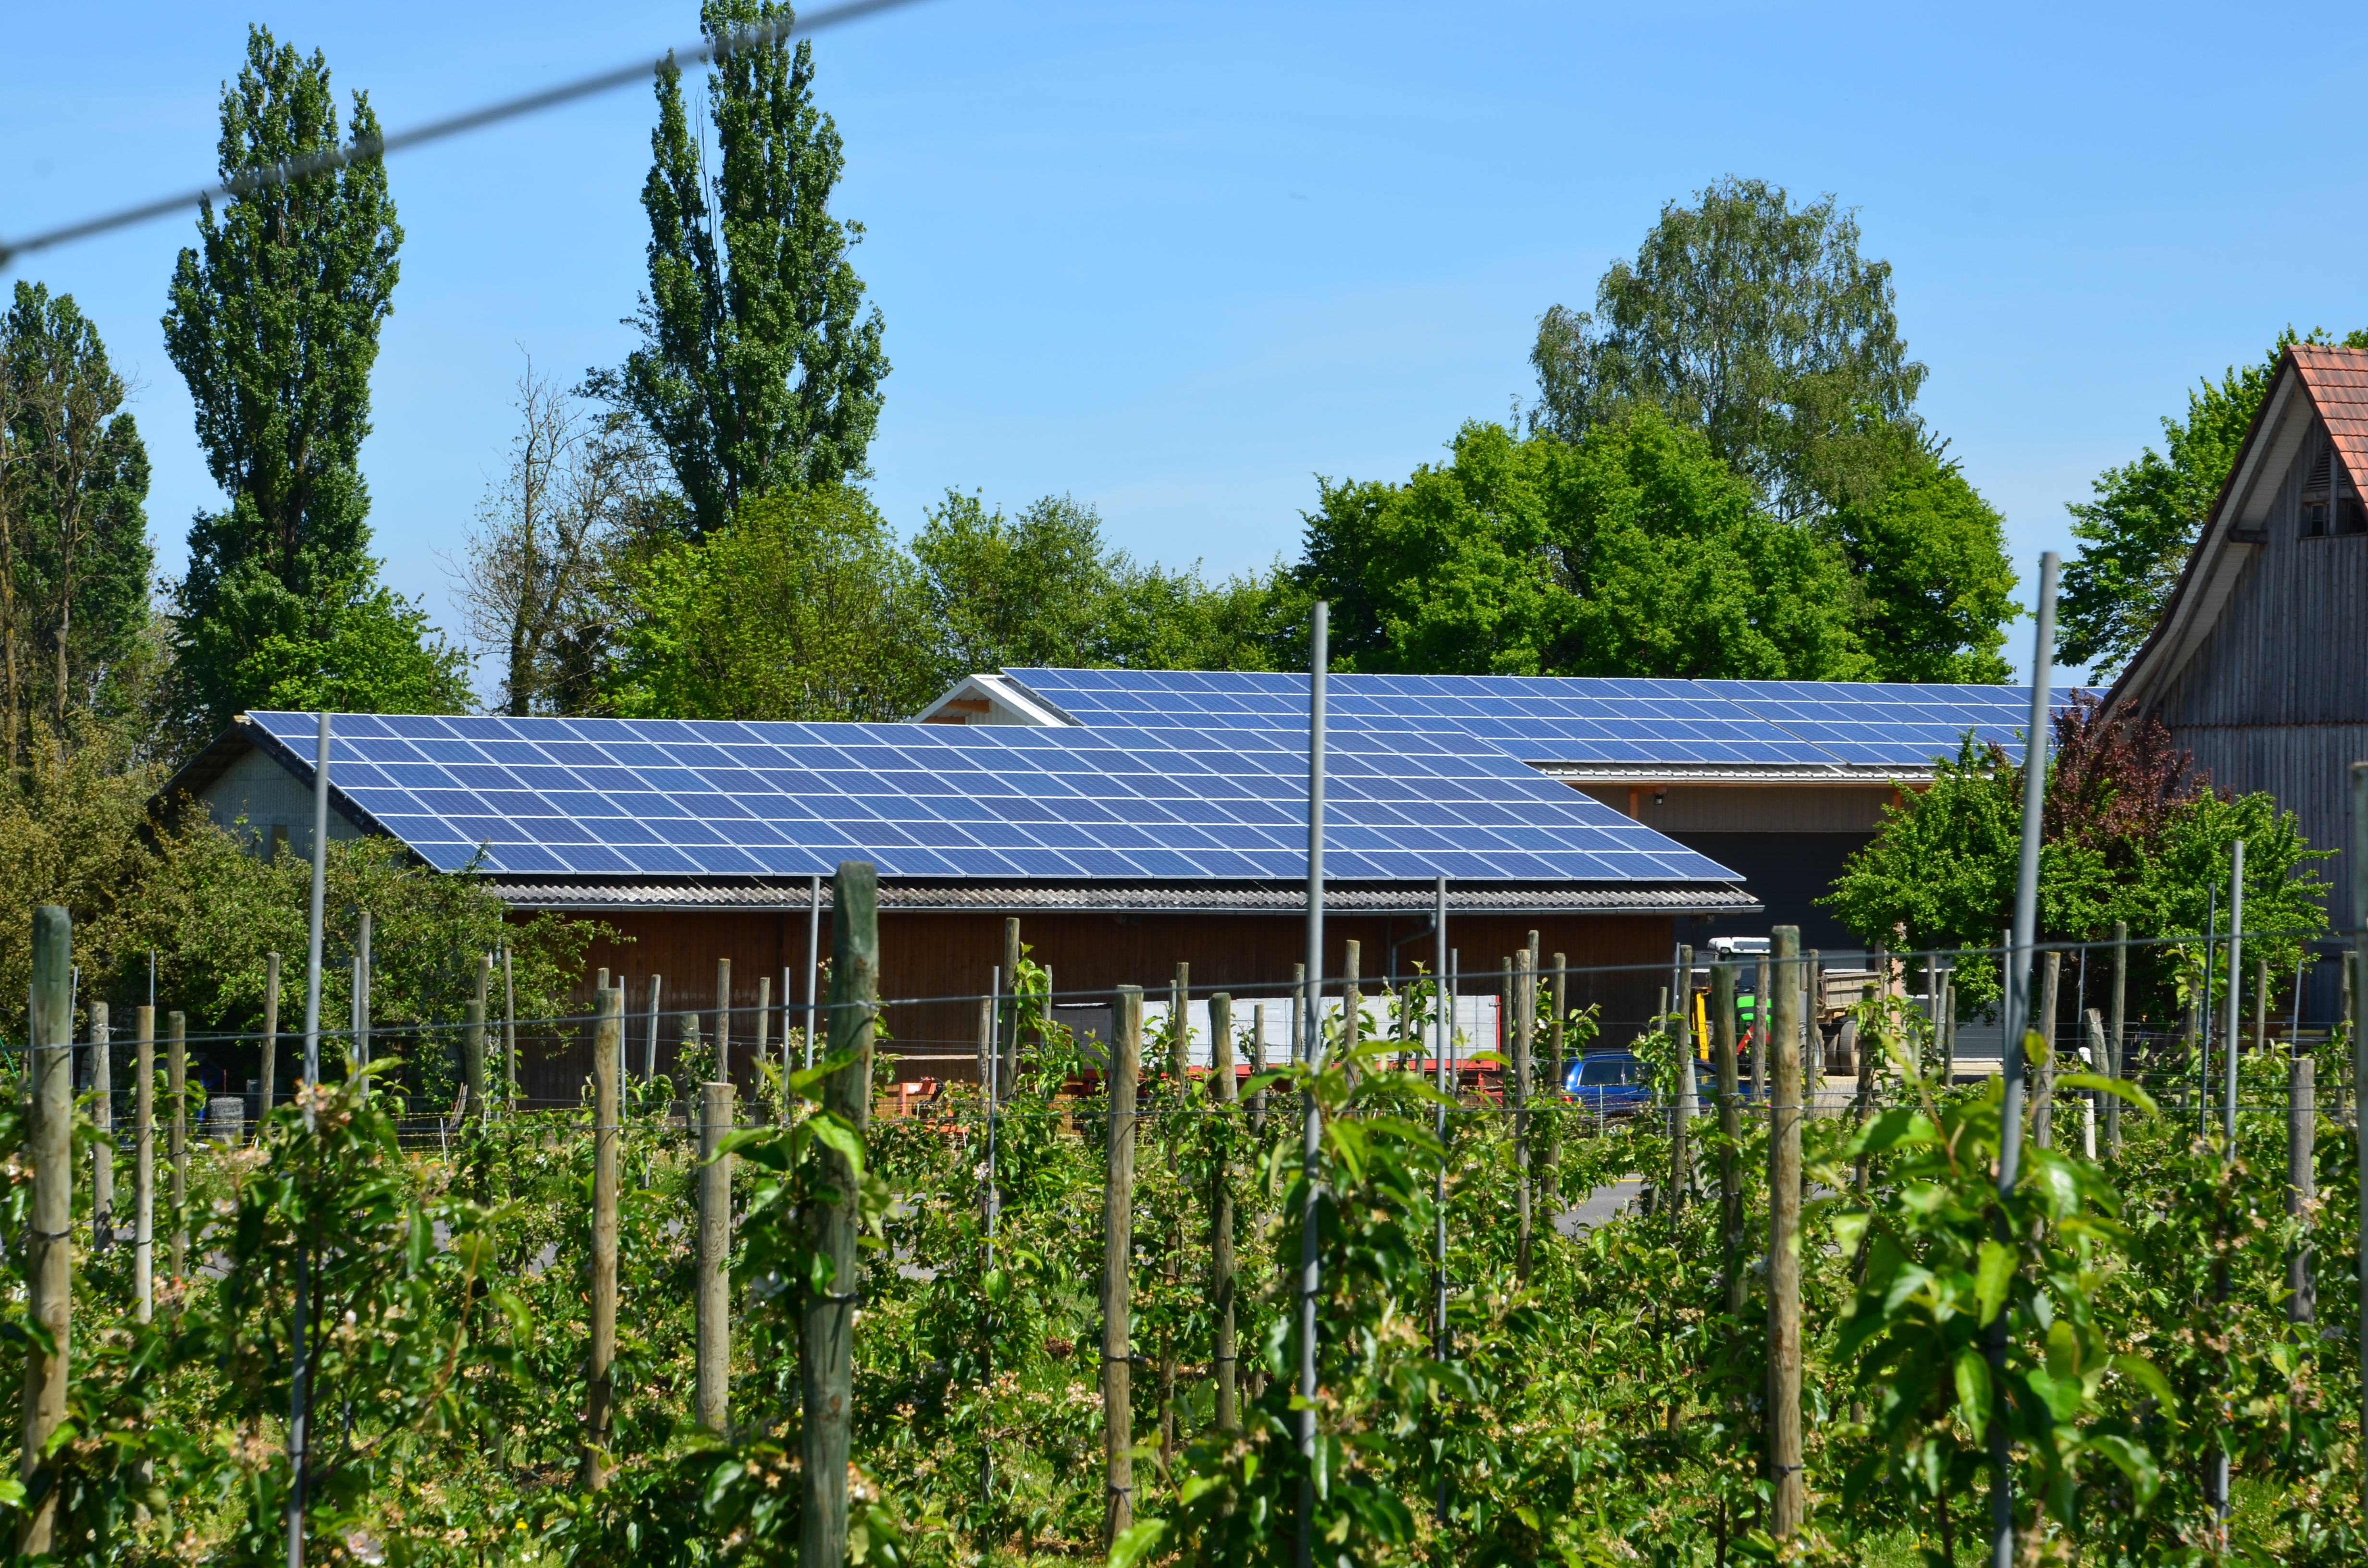
roof, cottage, renewable, solar energy, photovoltaic, g ttingen, outdoor structure